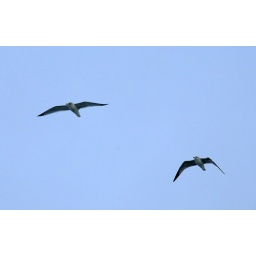
two gulls flying above boat harbor